Ten Commandments

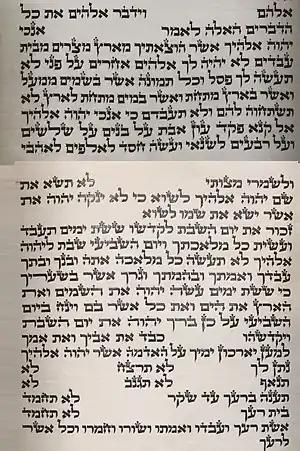
The Ten Commandments as they appear in a Torah scroll

The biblical narrative of the revelation at Sinai begins in Exodus 19 after the arrival of the children of Israel at Mount Sinai (also called Horeb). On the morning of the third day of their encampment, "there were thunders and lightnings, and a thick cloud upon the mount, and the voice of the trumpet exceeding loud", and the people assembled at the base of the mount. After "the came down upon mount Sinai", Moses went up briefly and returned to prepare the people, and then in Exodus 20 "God spoke" to all the people the words of the covenant, that is, the "ten commandments" as it is written. Modern biblical scholarship differs as to whether describes the people of Israel as having directly heard all or some of the decalogue, or whether the laws are only passed to them through Moses.